Yosemite National Park

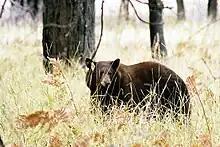
A black bear with an ear tag in Yosemite Valley

Starting 10 million years ago, vertical movement along the Sierra fault started to uplift the Sierra Nevada. Subsequent tilting of the Sierra block and the resulting accelerated uplift of the Sierra Nevada increased the gradient of western-flowing streams. The streams consequently ran faster and thus cut their valleys more quickly. Additional uplift occurred when major faults developed to the east, forming Owens Valley from Basin and Range-associated extensional forces. Sierra uplift accelerated again about two million years ago during the Pleistocene.